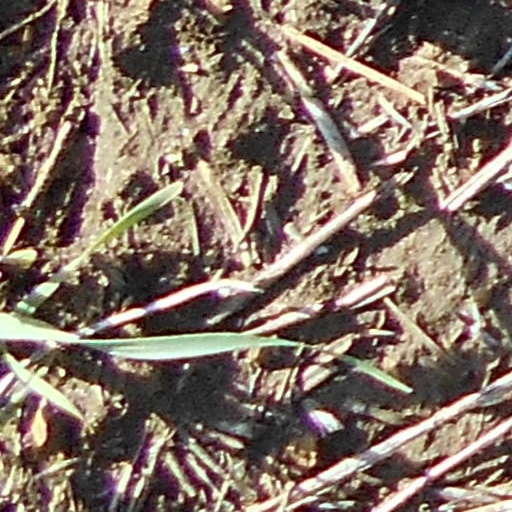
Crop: wheat